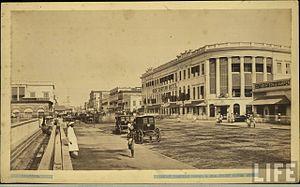
Le Great Eastern Hotel est un hôtel de style colonial britannique de la ville de Calcutta en Inde. De haut standing lorsque construit en 1841, alors que Calcutta était le quartier général de la Compagnie des Indes orientales, il hébergea un nombre important de personnalités de passage dans la capitale de l’empire des Indes britanniques. En déclin après l’indépendance de l'Inde et surtout durant les années de gouvernement marxiste au Bengale Occidental il fut reprit par le groupe Lalit et rouvert en novembre 2013 sous le nom de The Lalit Great Eastern Hotel. Le bâtiment est classé au patrimoine immobilier de l’Inde.